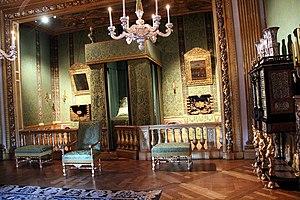
La chambre du Roi - Château de Vaux-le-Vicomte - Maincy (Seine-et-Marne, France).
Le château de Vaux-le-Vicomte, situé sur le territoire de la commune française de Maincy, à 50 km au sud-est de Paris, près de Melun est un château du XVIIᵉ siècle, construit pour le surintendant des finances de Louis XIV, Nicolas Fouquet. Il appartient désormais à une branche cadette des marquis de Vogüé.